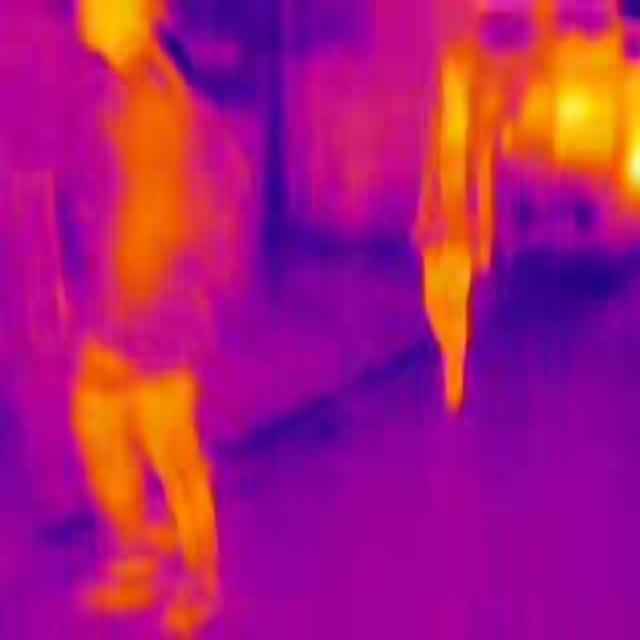
Detected objects:
label: person
label: person